Store Kongensgade 59

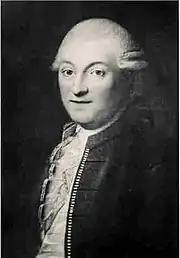
Jacob Madsen Rahbek

The northern of the two buildings fronting the street was constructed with three storeys in 1782 for justice councillor Jacob Rahbek (1728–1795). At the time of the 1787 census, No. 52/53 was home to 34 residents in three households. Rahbech resided in the building with his third wife Anne Olrog Rahbech, ten children from his first marriage (aged three to 16), his mother-in-law Agnete Ackermann, an office clerk ('), a male servant, a female cook and two maids. Poul Rosenørn (1756–1829), another high-ranking customs officer ('), resided in the building with his son, a housekeeper, a male servant and a maid. Peder Rosenstand Giuske, a prosecutor general at the Supreme Court and director ad censor of the Royal Danish Theatre, resided in the building with his wife Frideriche Amalia Koor, their two children (aged four and six), two office clerks, a housekeeper, a female cook and two maids.